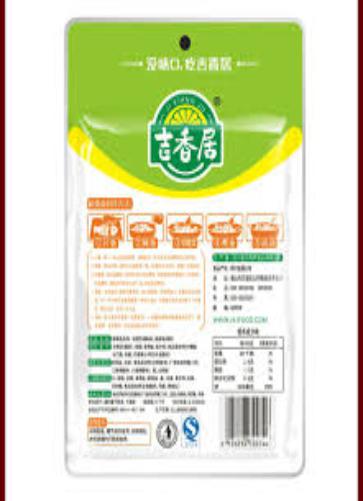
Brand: jixiangju
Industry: Food